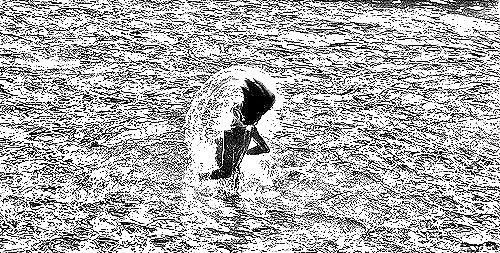
Portrait style: Sketch Portrait